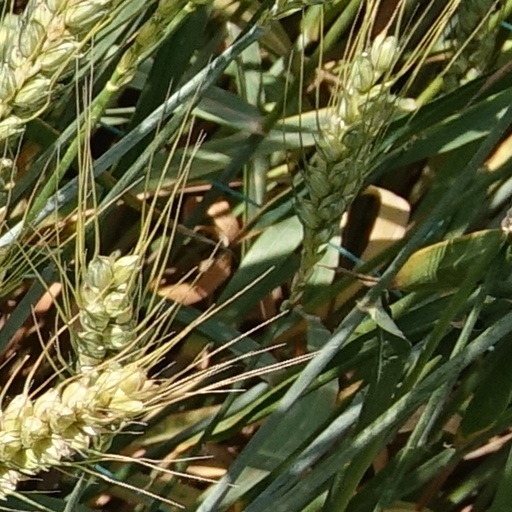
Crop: wheat